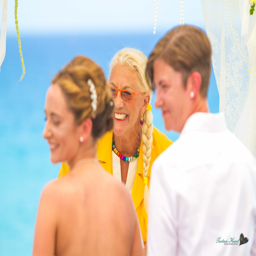
symbolic ceremony for the ladies